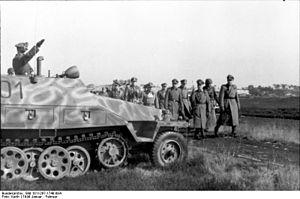
La 12ᵉ division SS « Hitlerjugend » ou la division « Hitlerjugend » est l'une des 38 divisions de la Waffen-SS durant la Seconde Guerre mondiale. Elle fut engagée sur les fronts de l'Est et de l'Ouest. La plupart de ses membres étaient issus des Jeunesses hitlériennes et étaient de la classe 1926.